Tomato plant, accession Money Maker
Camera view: horizontal (90 deg, fisheye); turntable rotation: 180 degrees
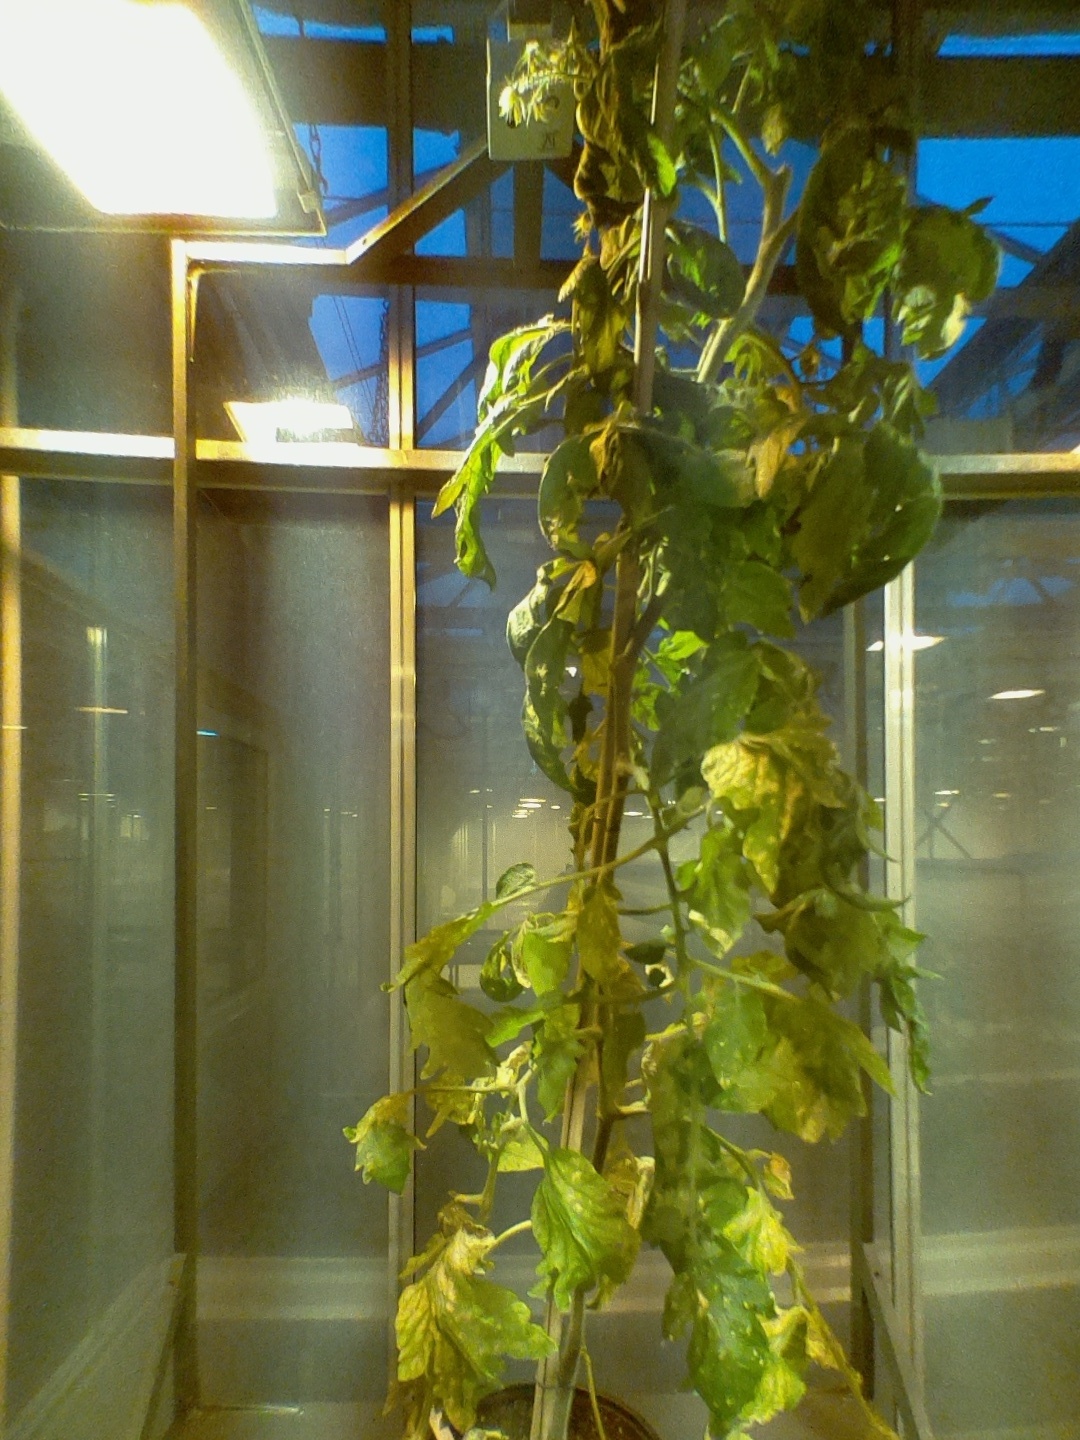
BBCH growth stage 72: 20%-30% of final fruit size